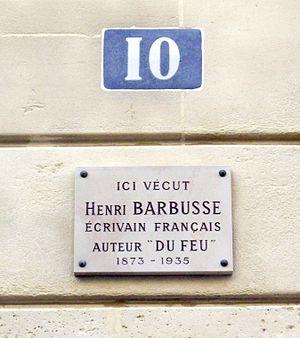
Plaque apposée au n° 10 de la rue Albert-de-Lapparent, Paris 7e, où vécut l'écrivain Henri Barbusse (1873-1935).